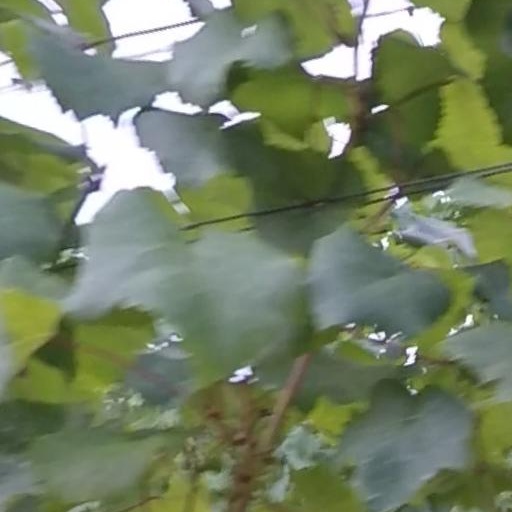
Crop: grape